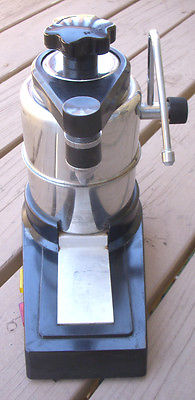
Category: coffee maker